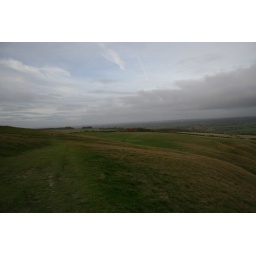
near uffington white horse